Daily Worker

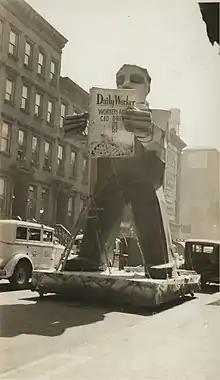
May Day parade float with statue reading the "Daily Worker"

Beginning in the popular front period of the 1930s, the paper broadened its coverage of the arts and entertainment. In 1935, it established a sports page, with contributions from David Karr, the page was edited and frequently written by Lester Rodney. The paper's sports coverage combined enthusiasm for baseball with the usual Marxist social critique of capitalist society and bourgeois attitudes. It advocated the desegregation of professional sports.